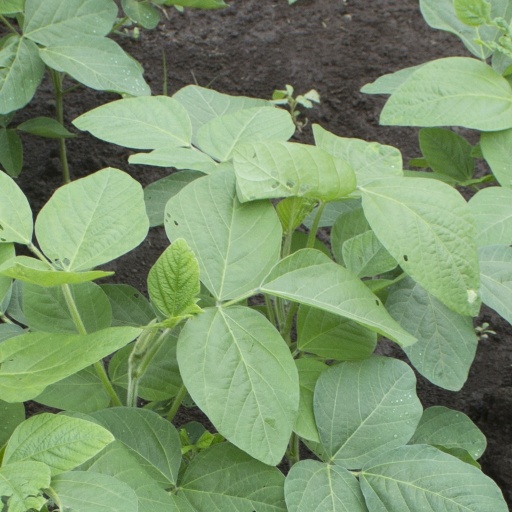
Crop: soybean